Sørvågen, Moskenes

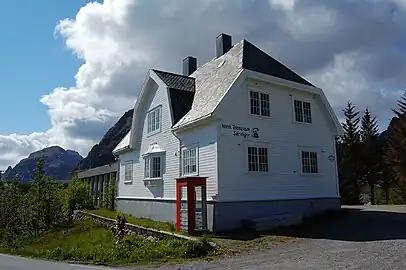
The Norwegian Telecom Museum

The village has several scenic and tourist attractions in and around the village. It contains a local department of the "Norsk Telemuseum" (Norwegian Telecom Museum) which reflects the local history of telegraphy.